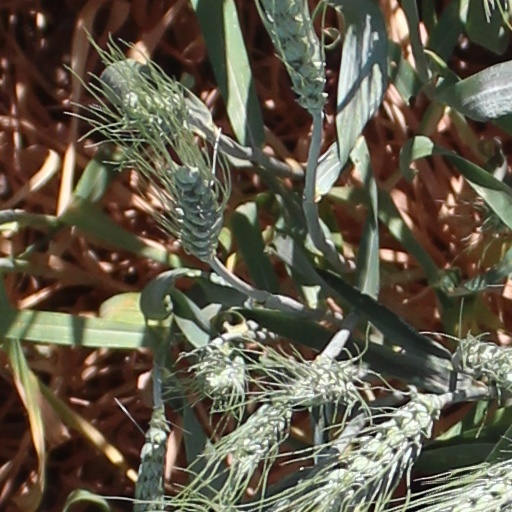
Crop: wheat